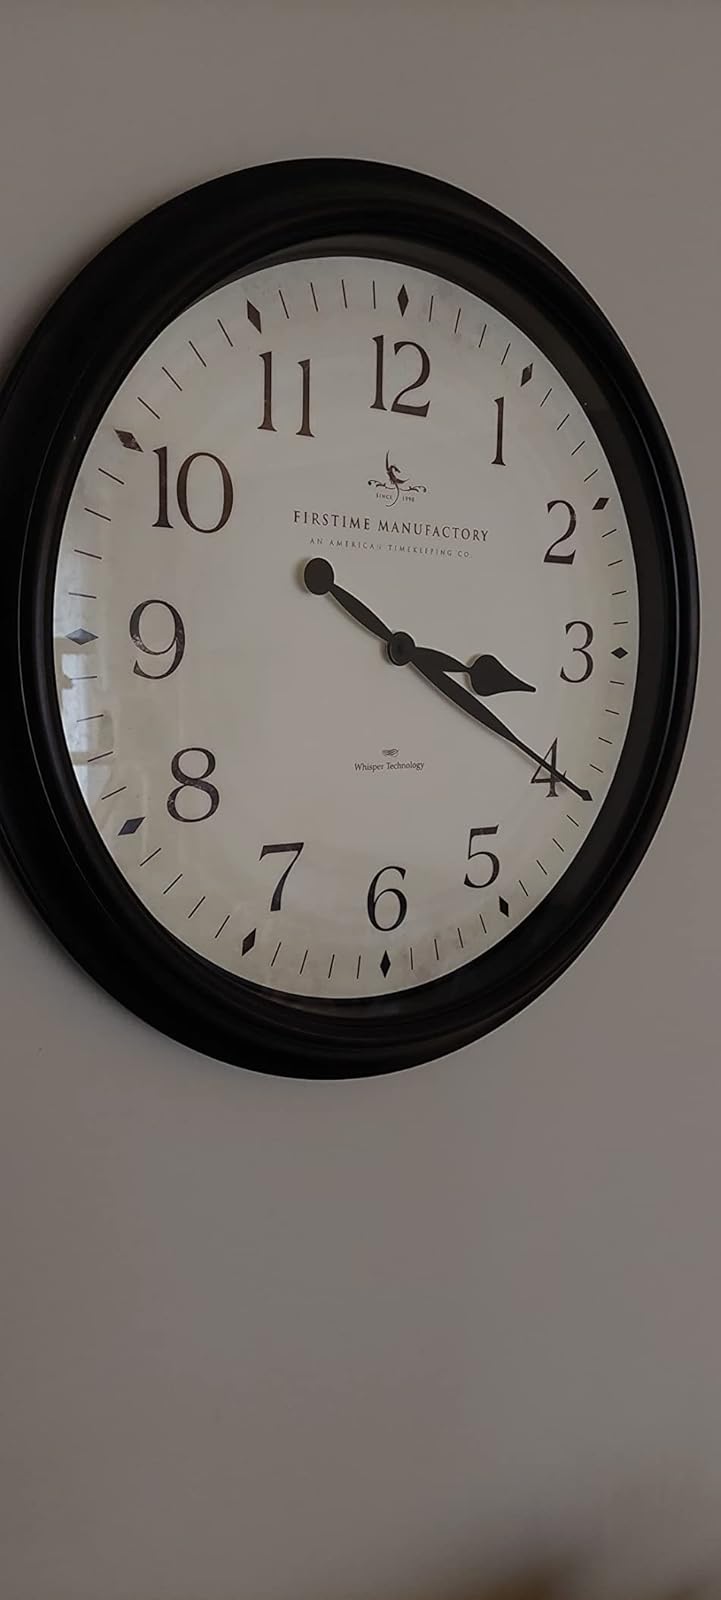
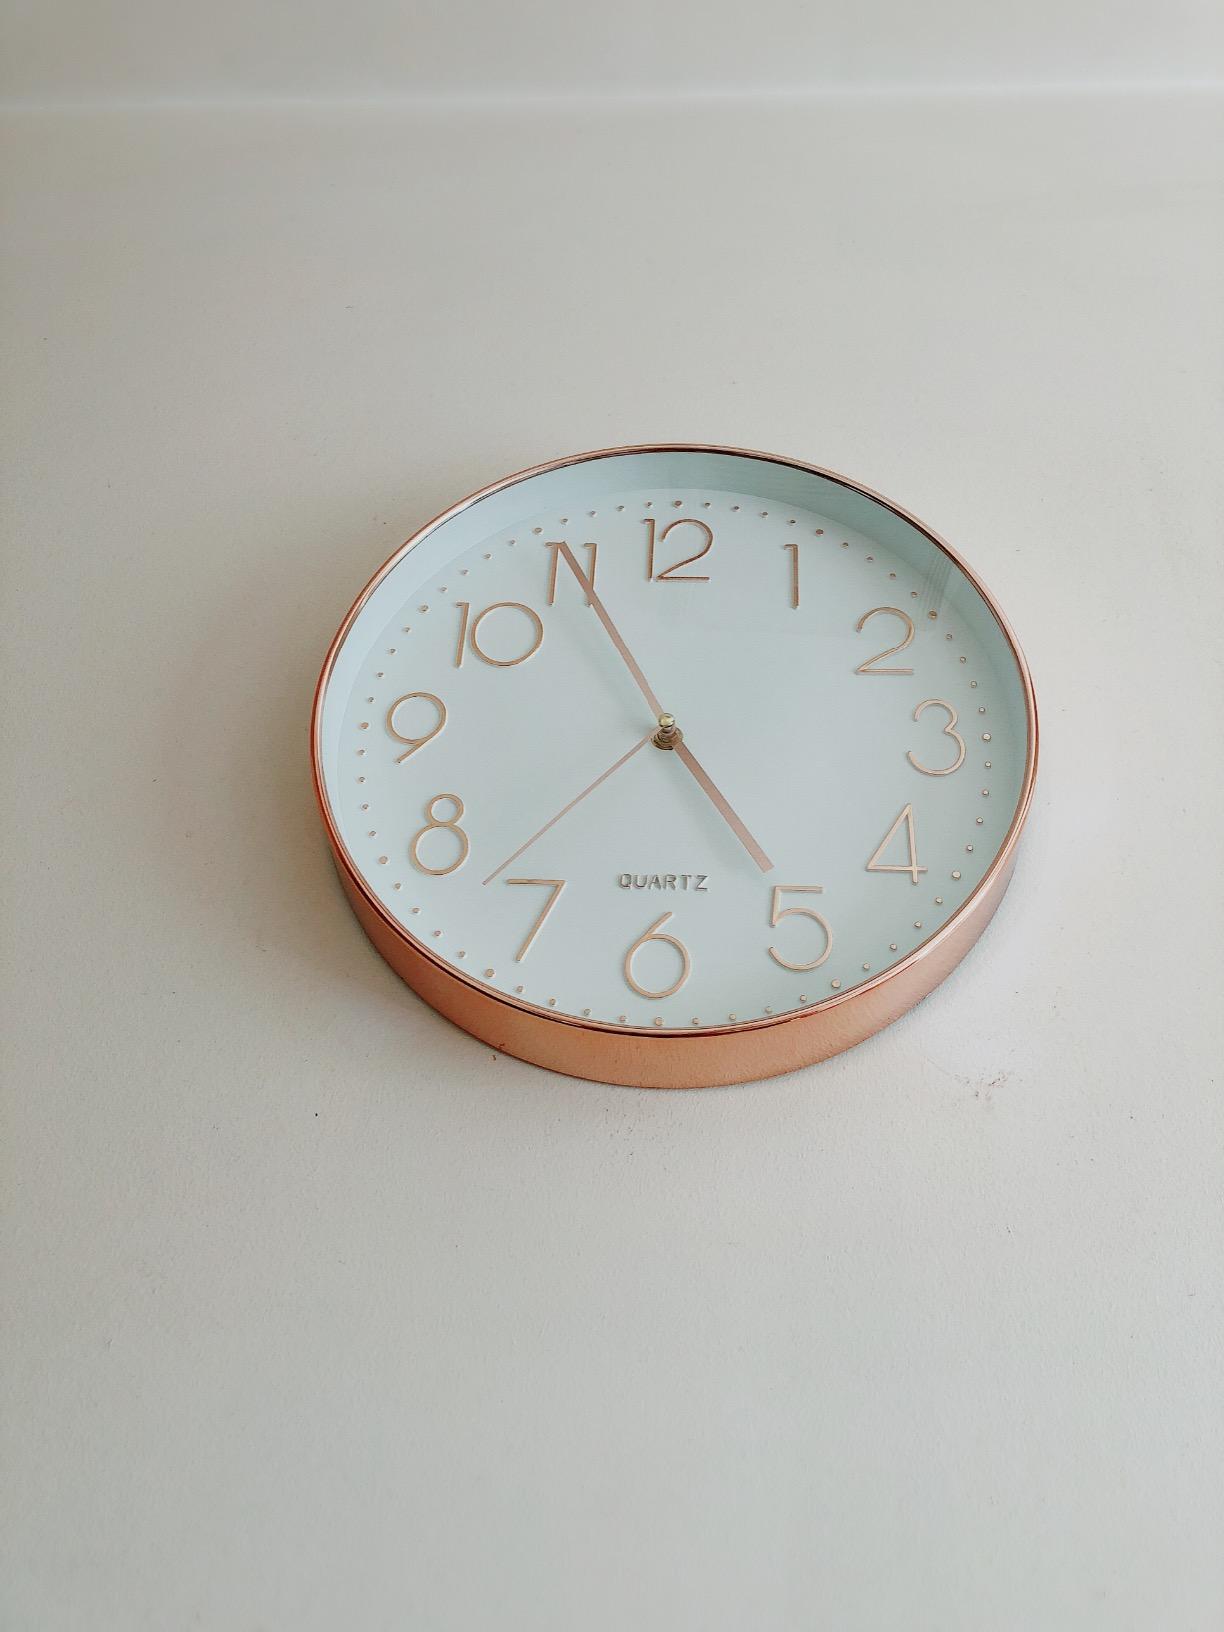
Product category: clock
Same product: no